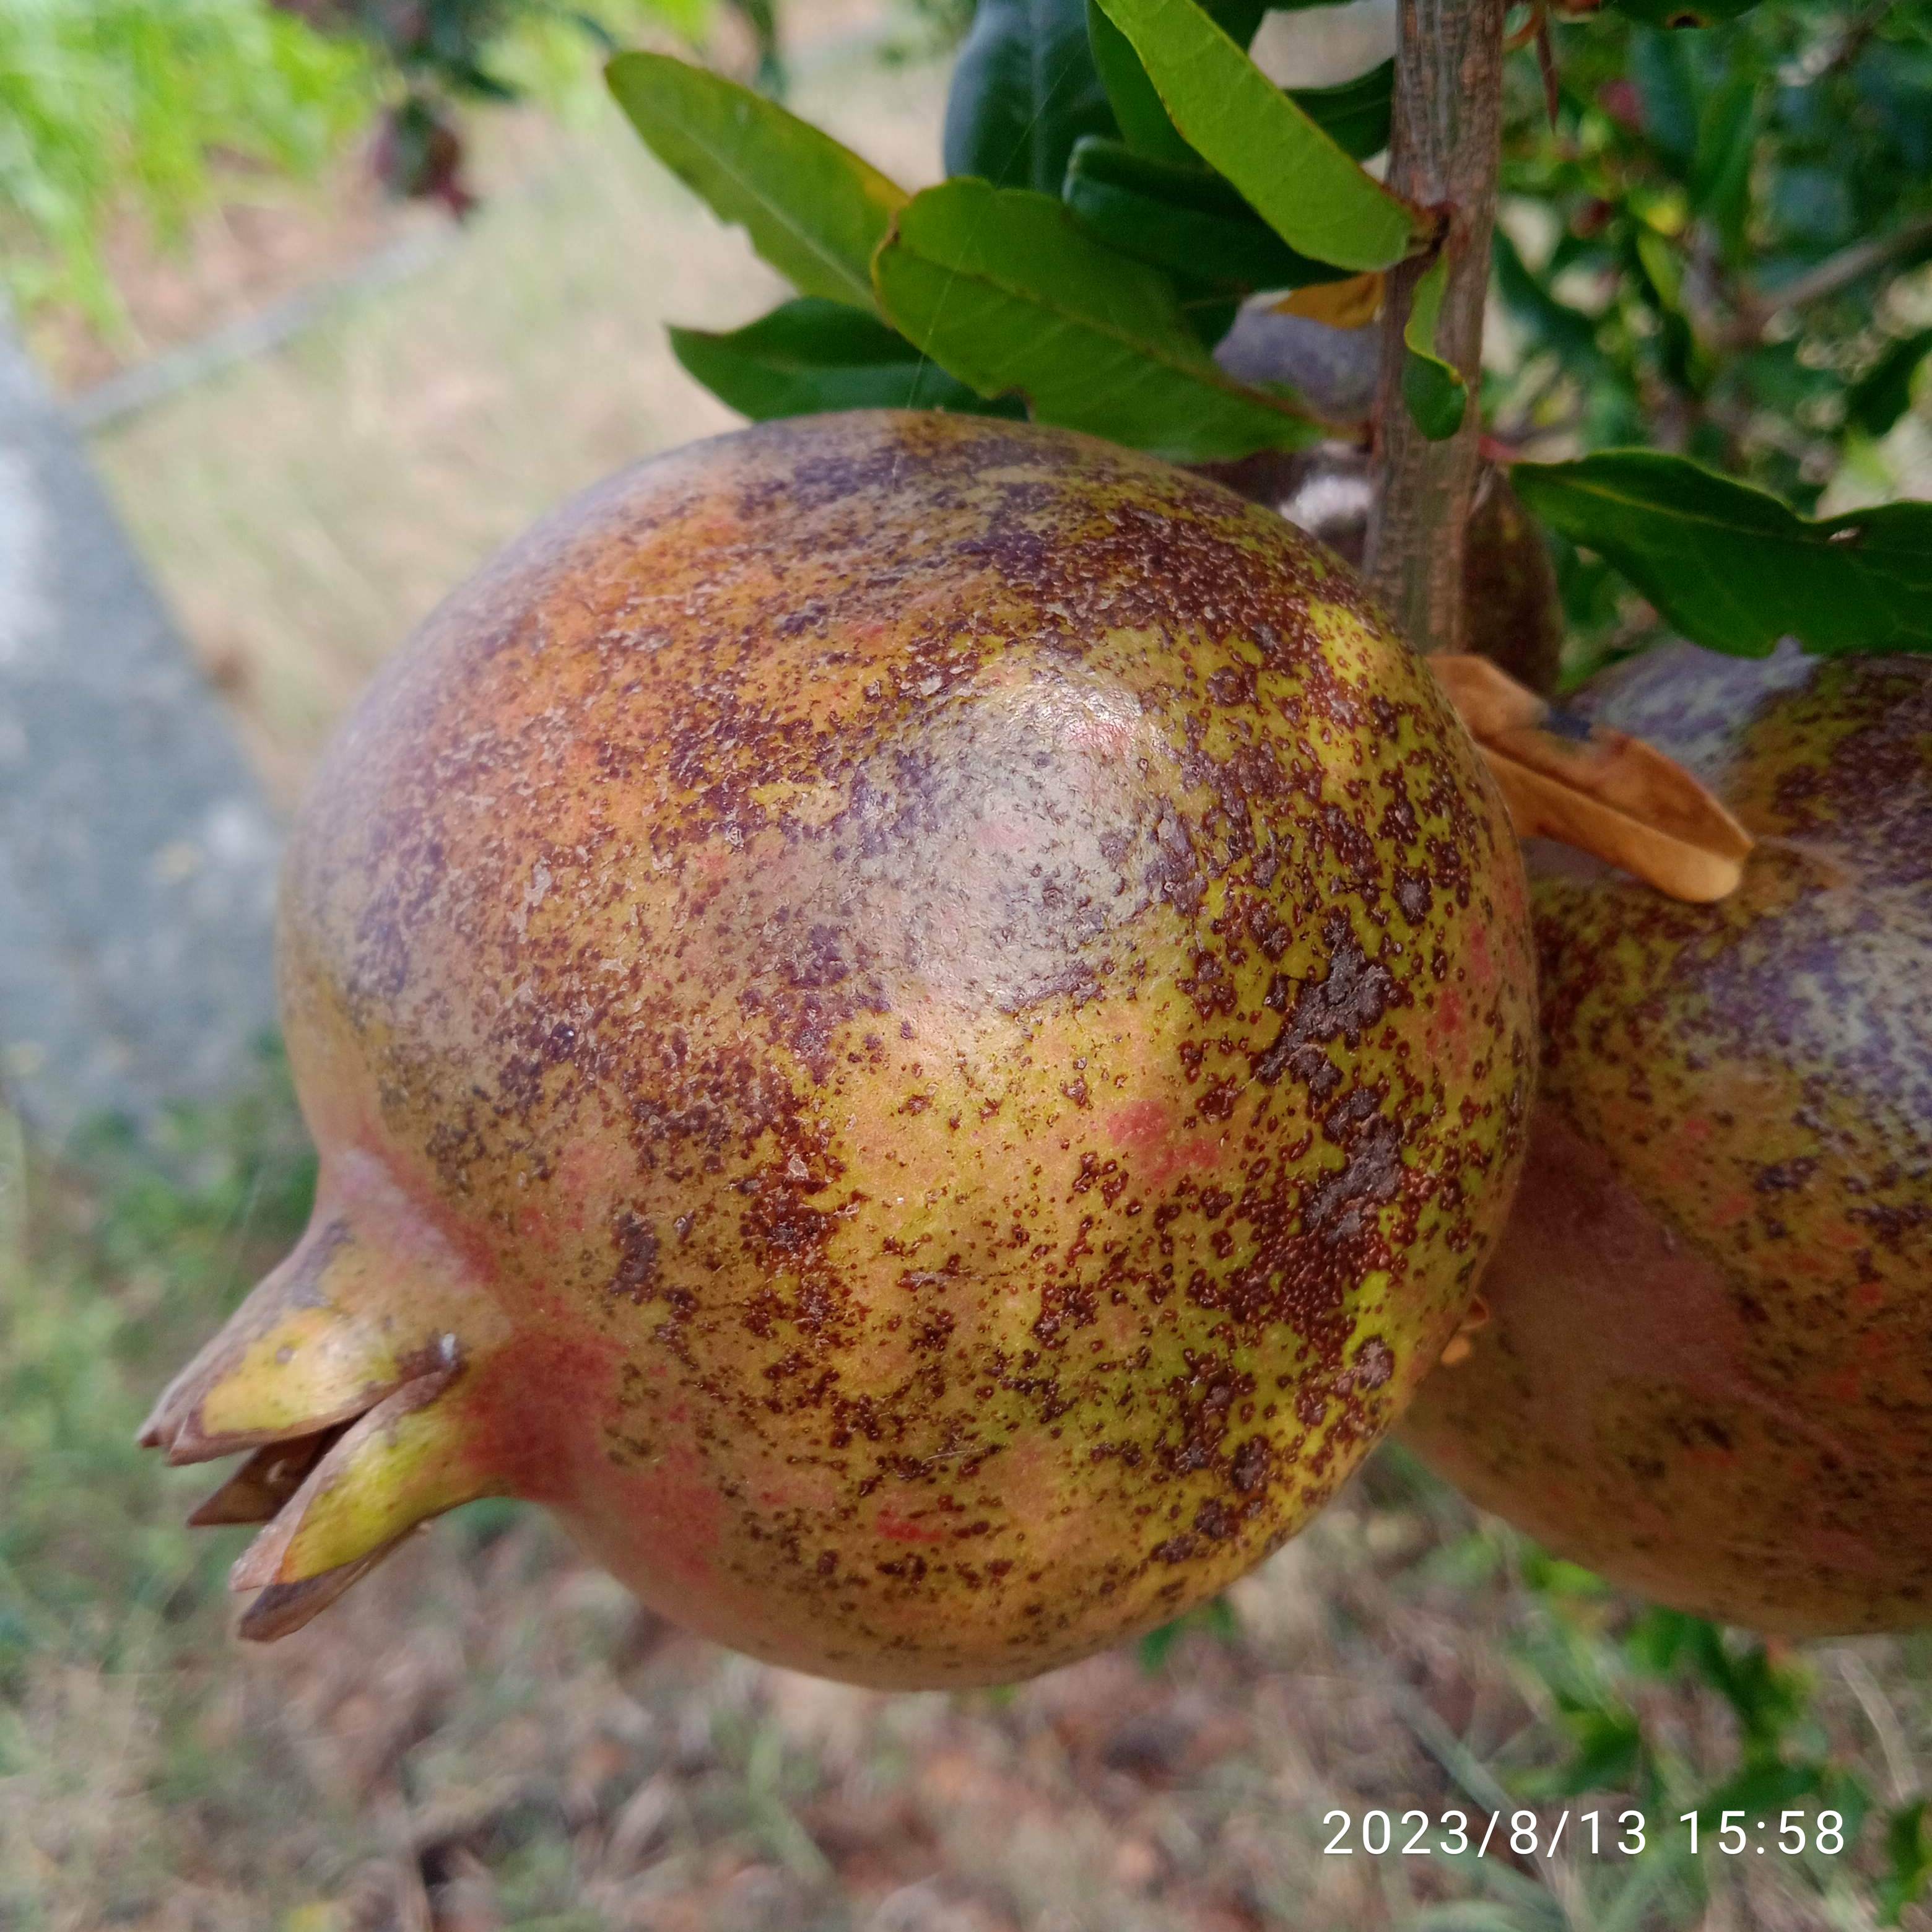
Label: Cercospora